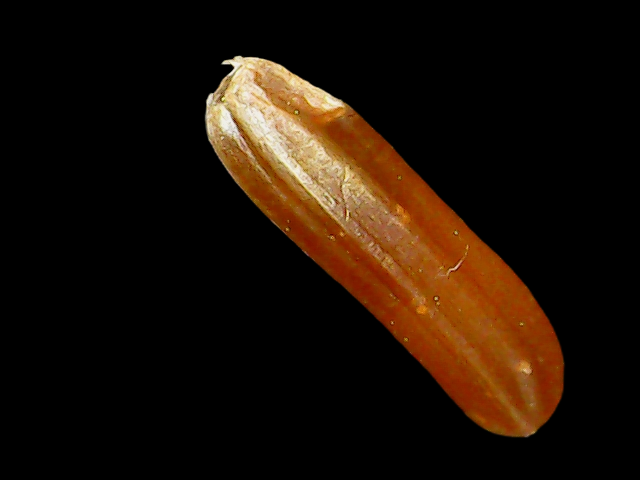
Rice variety: Binadhan20